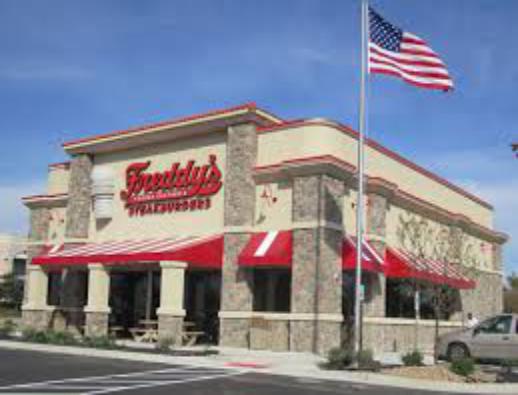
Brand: Freddy's Frozen Custard & Steakburgers
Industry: Food